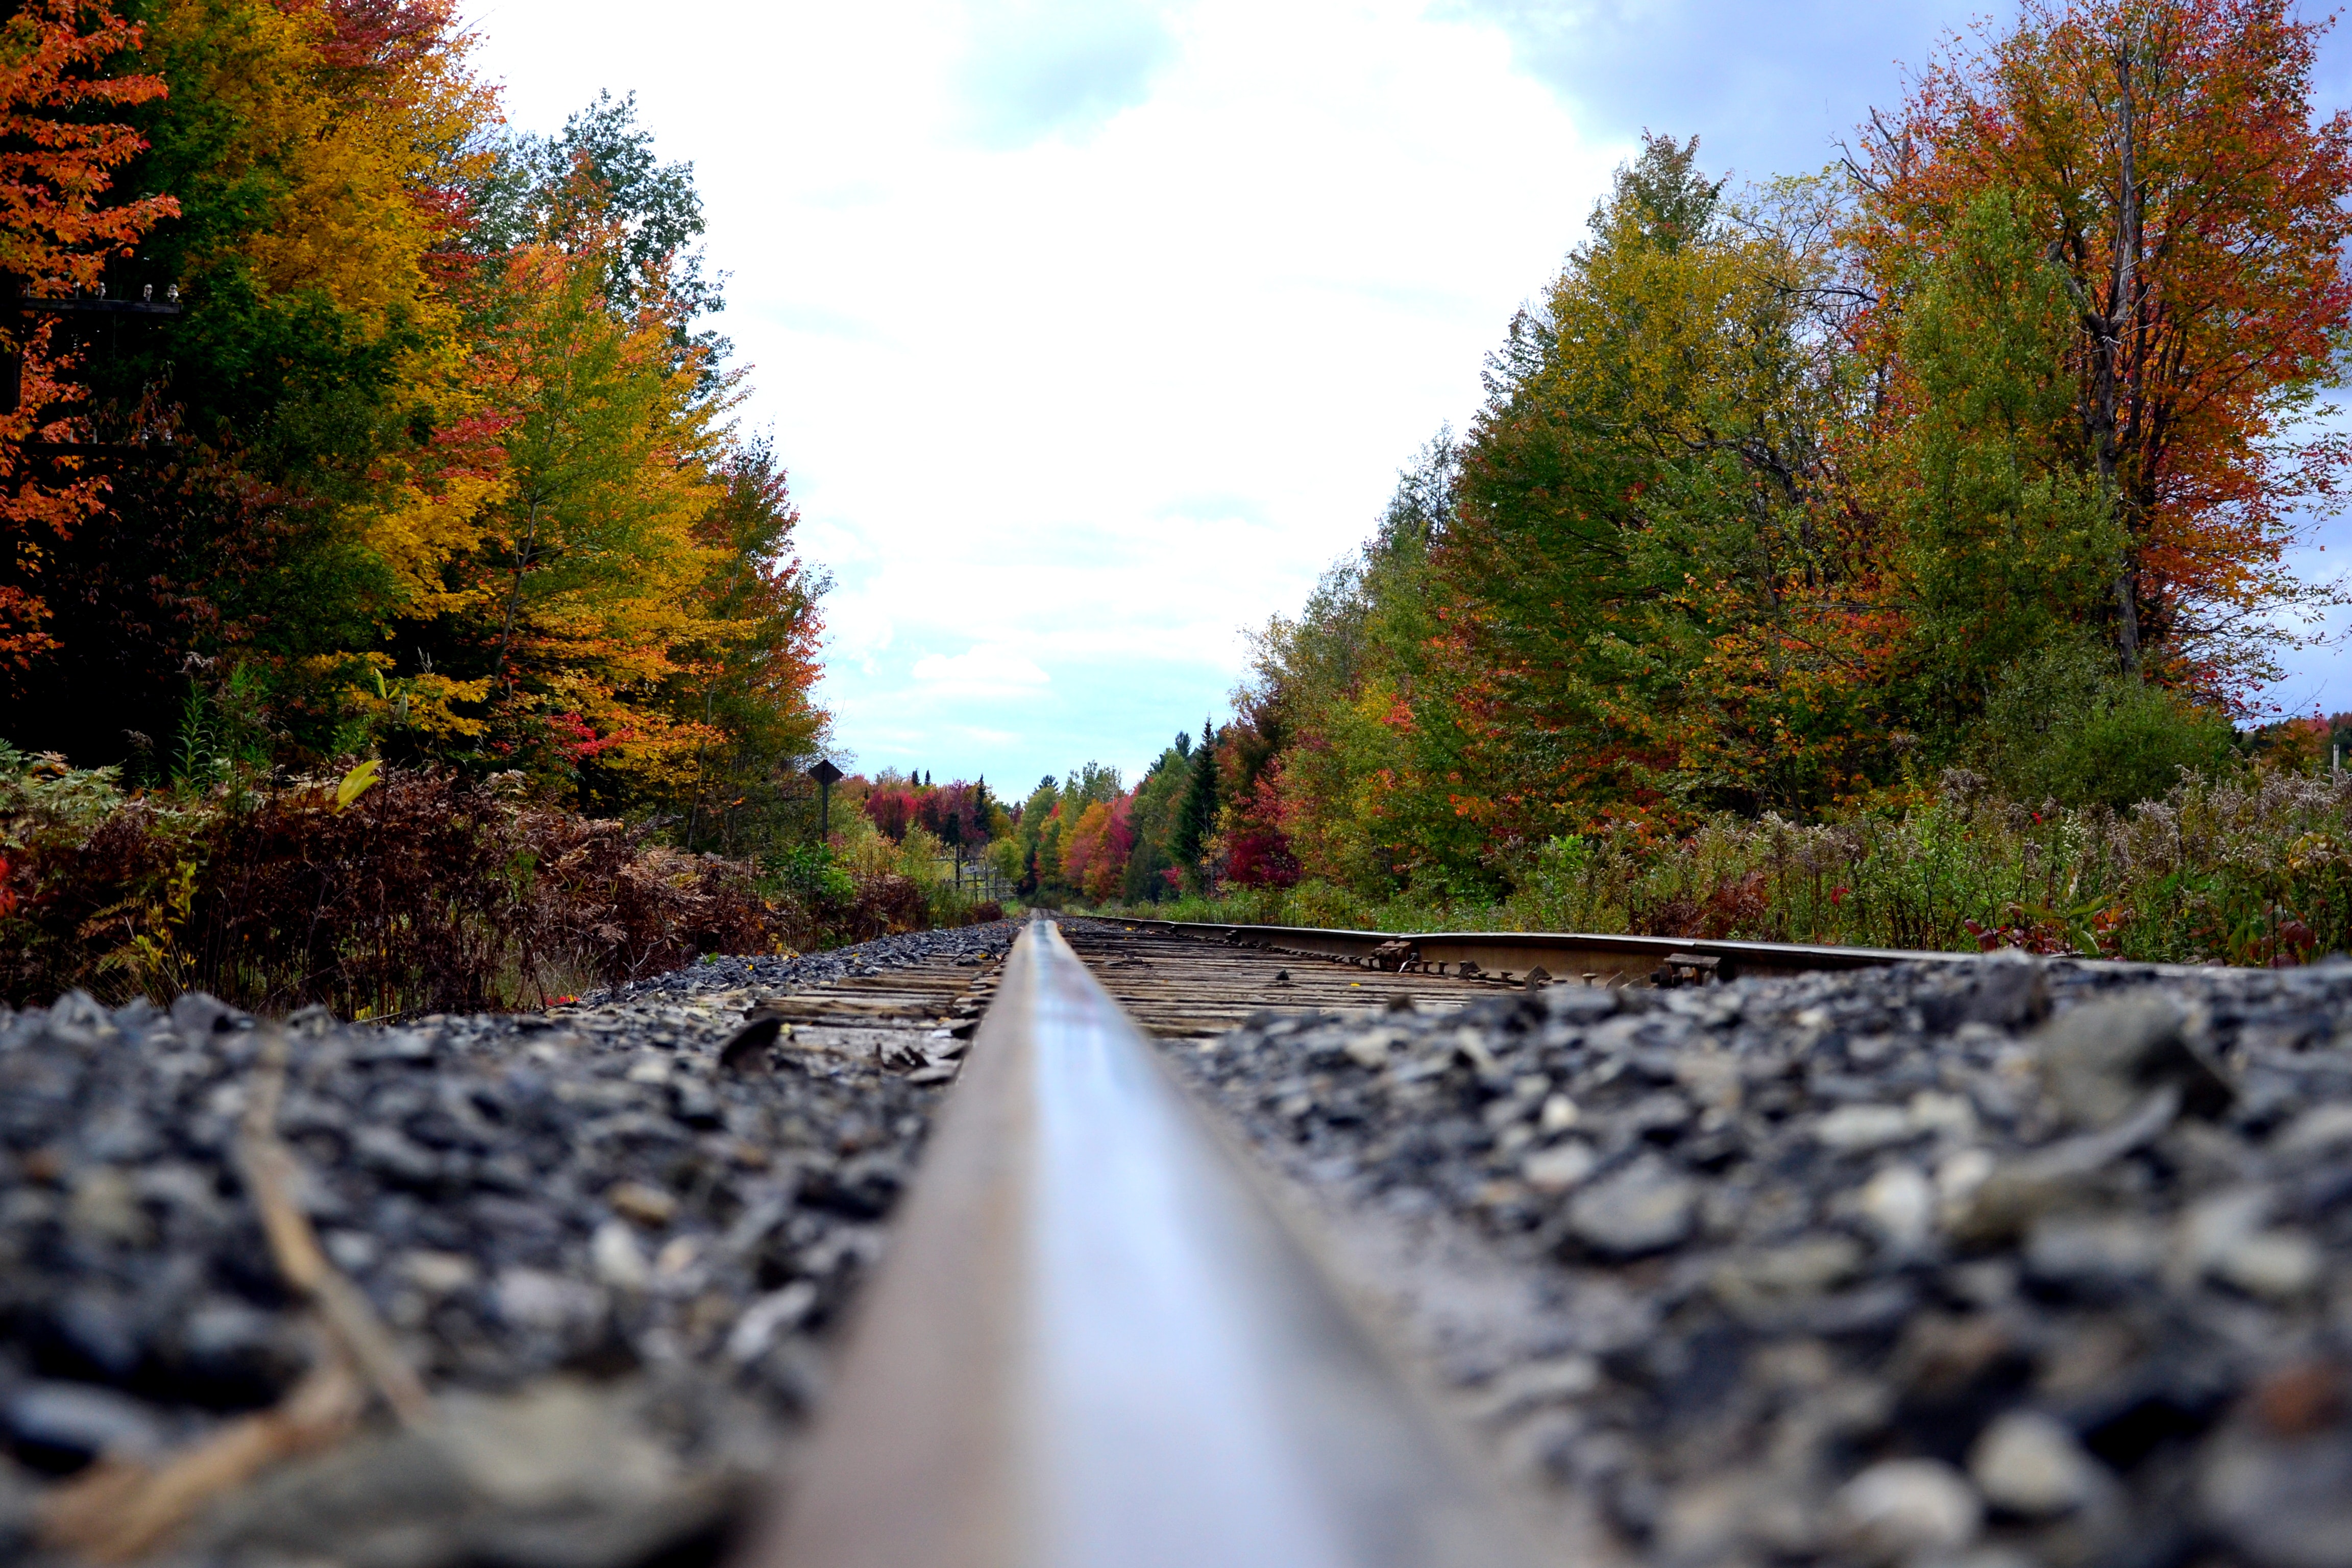
leaf, nature, tree, transport, track, sky, natural landscape, autumn, biome, woody plant, rock, forest, plant, thoroughfare, road, state park, landscape, photography, nonbuilding structure, wood, deciduous, pine family